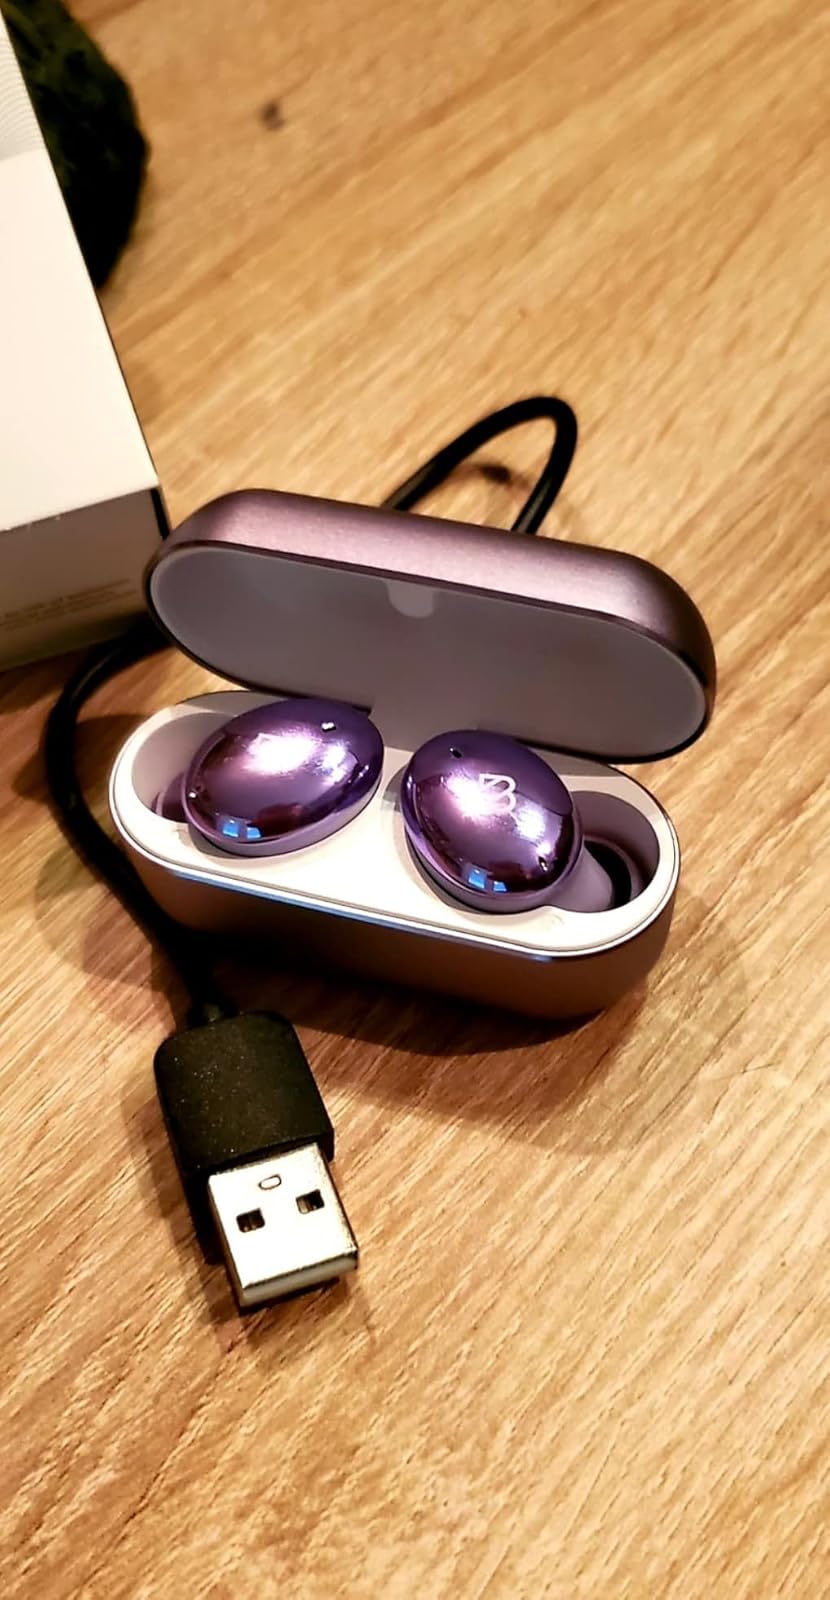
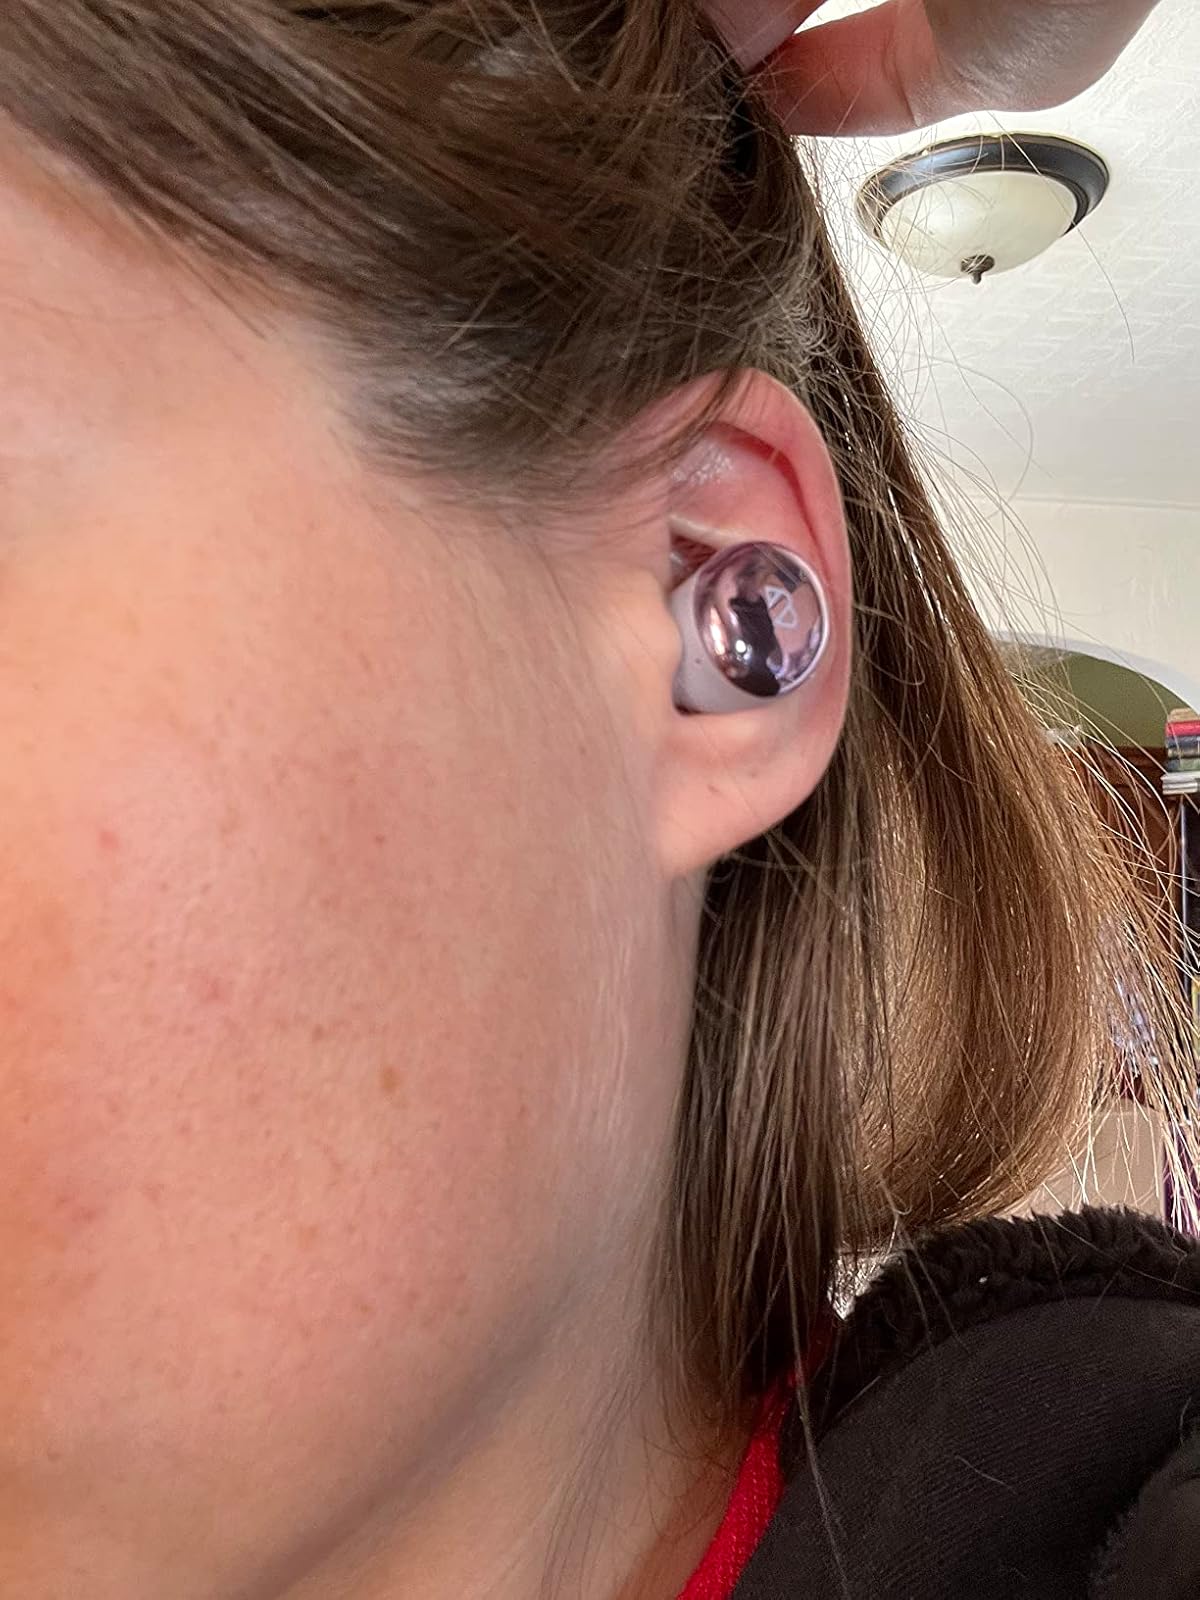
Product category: earbuds
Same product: yes